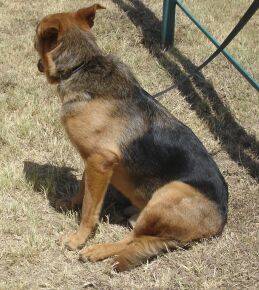
Label: dog